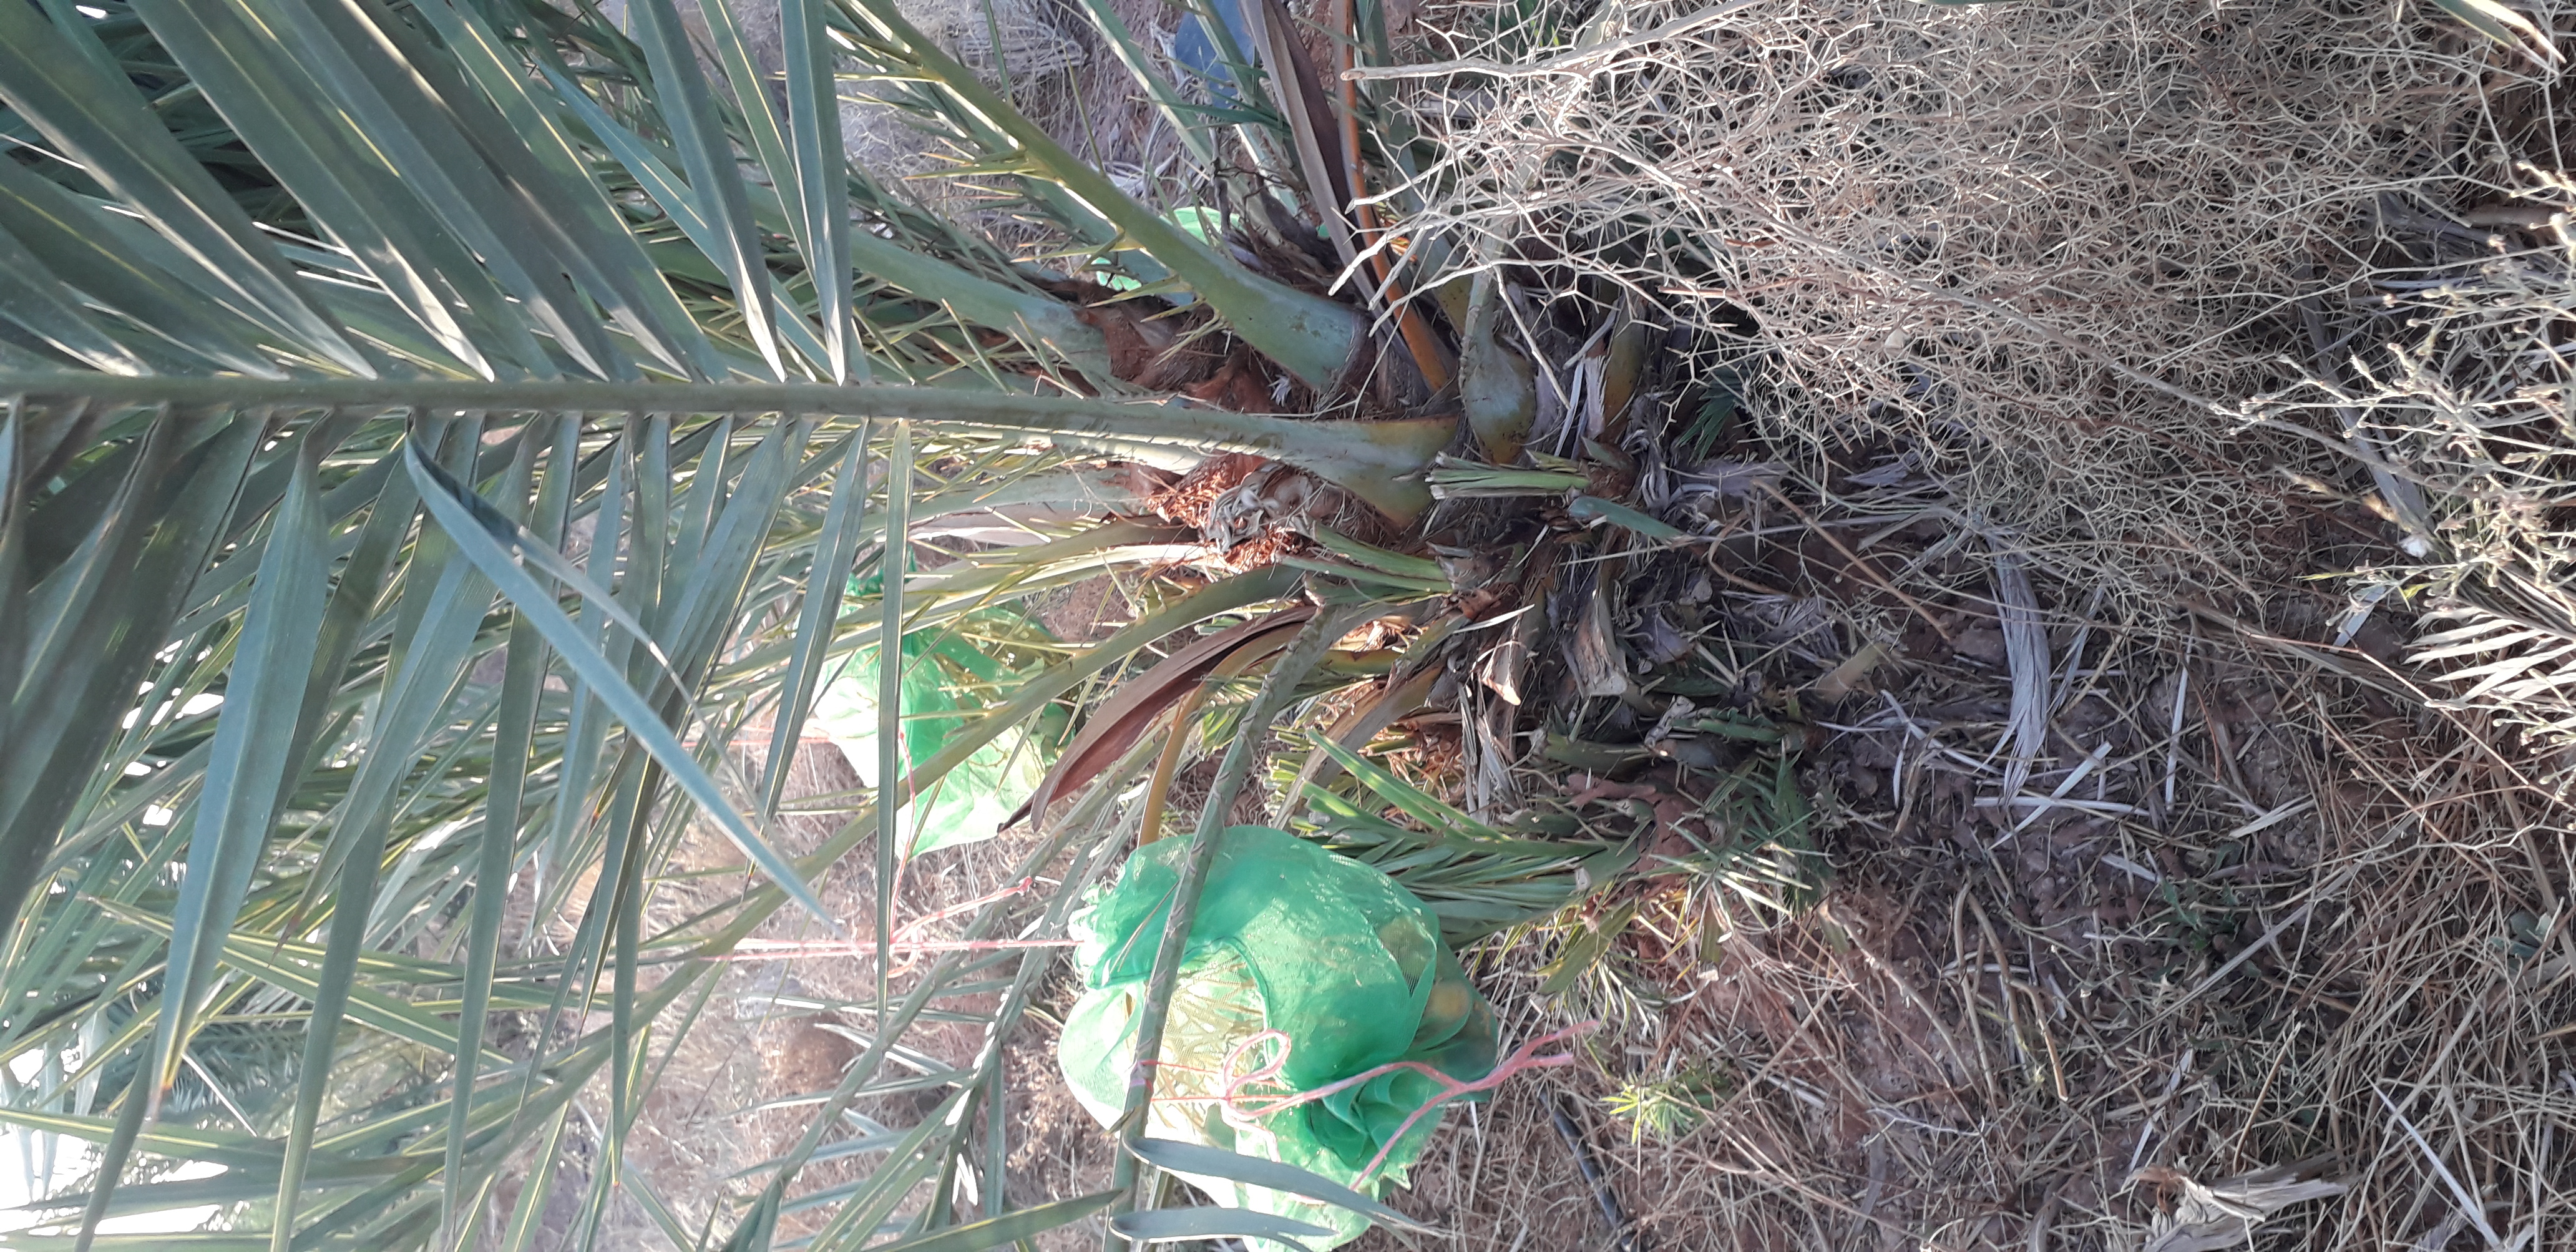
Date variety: Boumajhoul